Henry B. Walthall

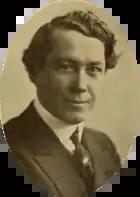
Walthall in "The Moving Picture World", 1916

In New York in 1901, Walthall won a role in "Under Southern Skies" by Charlotte Blair Parker. He performed in the play for three years, in New York and on tour. With the company of Henry Miller he gained recognition on Broadway in plays, including "Pippa Passes", "The Only Way" and William Vaughn Moody's "The Great Divide" (1906–08). His fellow cast member James Kirkwood introduced Walthall to D. W. Griffith, and at the conclusion of that engagement, Walthall joined the Biograph Company.